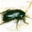
Label: cockroach